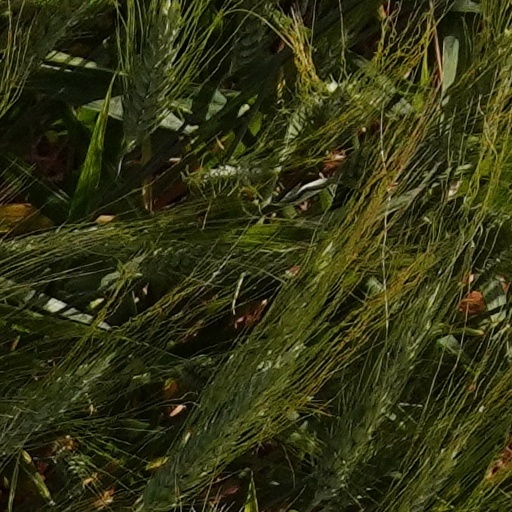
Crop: wheat